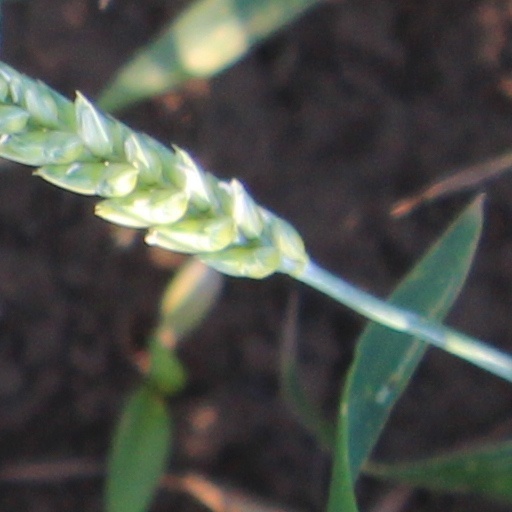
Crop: wheat